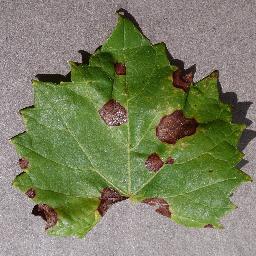
Label: Grape___Black_rot